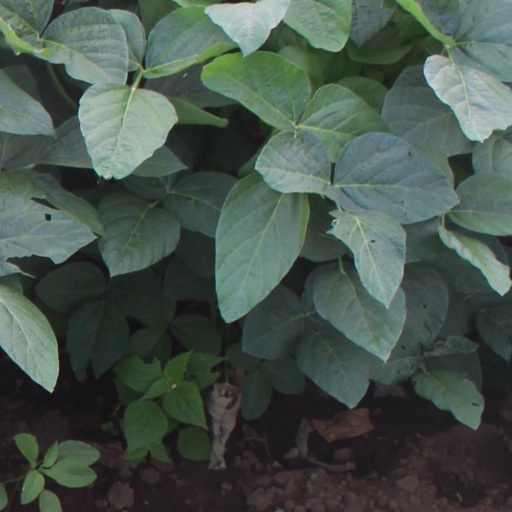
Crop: soybean